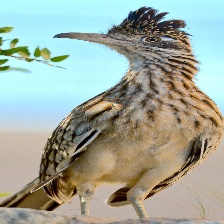
Species: ROADRUNNER
Scientific name: GEOCOCCYX